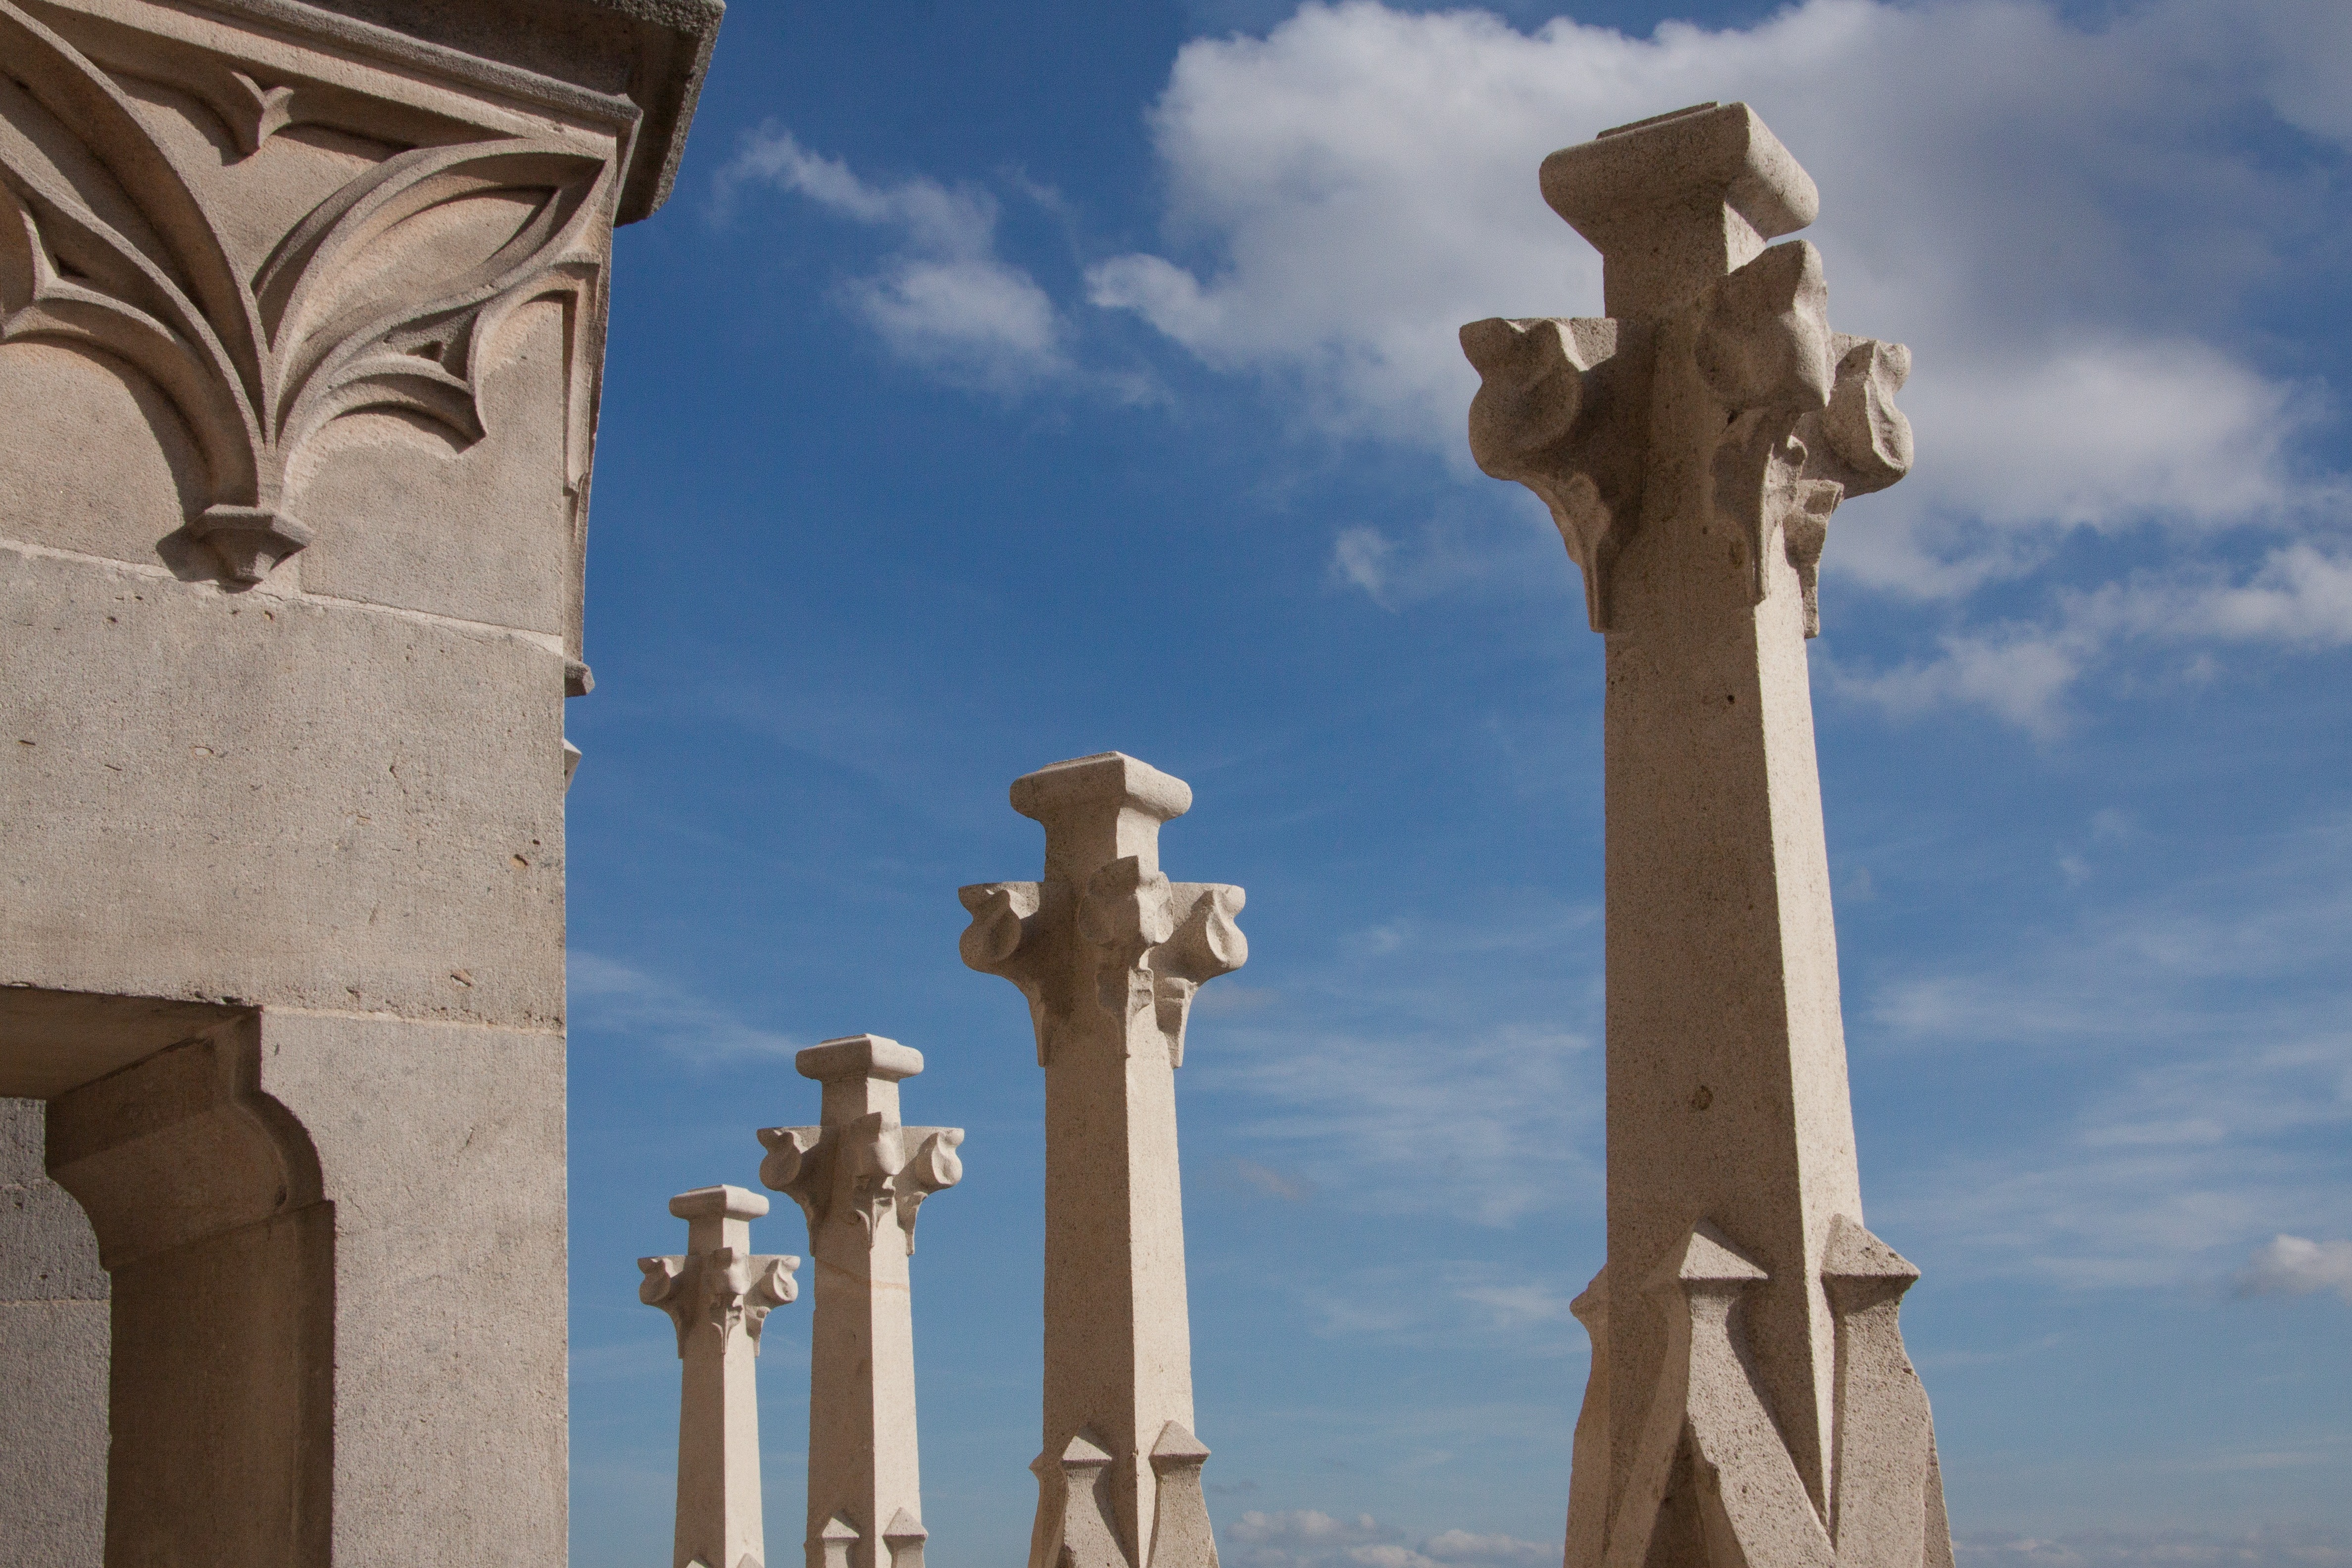
needle, architecture, structure, leaf, building, city, stone, monument, statue, arch, construction, column, symbol, landmark, church, cross, weight, gothic, ornament, aesthetic, sculpture, art, temple, new, buttresses, turret, slim, pinnacles, static, pointed, ulm, cornice, tracery, munster, ulm cathedral, town home, function, chiseled, finial, ancient history, middle section, renewed, italian foglia, superelevation, stabilize, achteckiger shank, leib, pyramidal peak